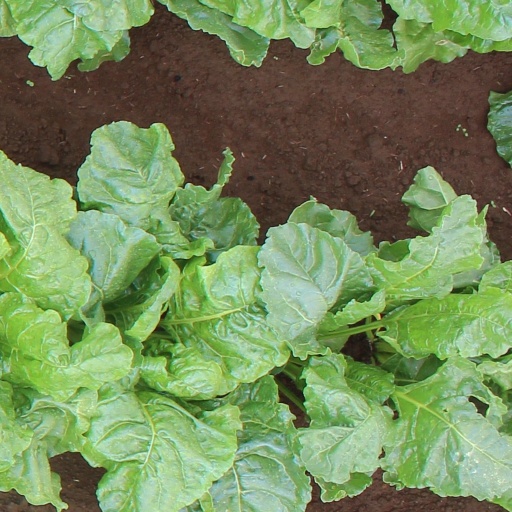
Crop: sugar beet